Shambles Market

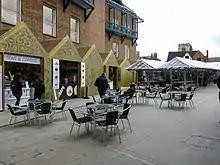
Food area of the market

The market was refurbished in 2014, at a cost of about £1,600,000. It was given the new name "Shambles Market", after the most famous street in the area. The revamped market had 86 stalls, a slight increase, and seven kiosks, with most of the kiosks selling food. At the time, the City of York Council stated that the Saturday market was oversubscribed, but that there were spare stalls on other days. A section of the market can be covered with a marquee for special events, such as farmers' markets.